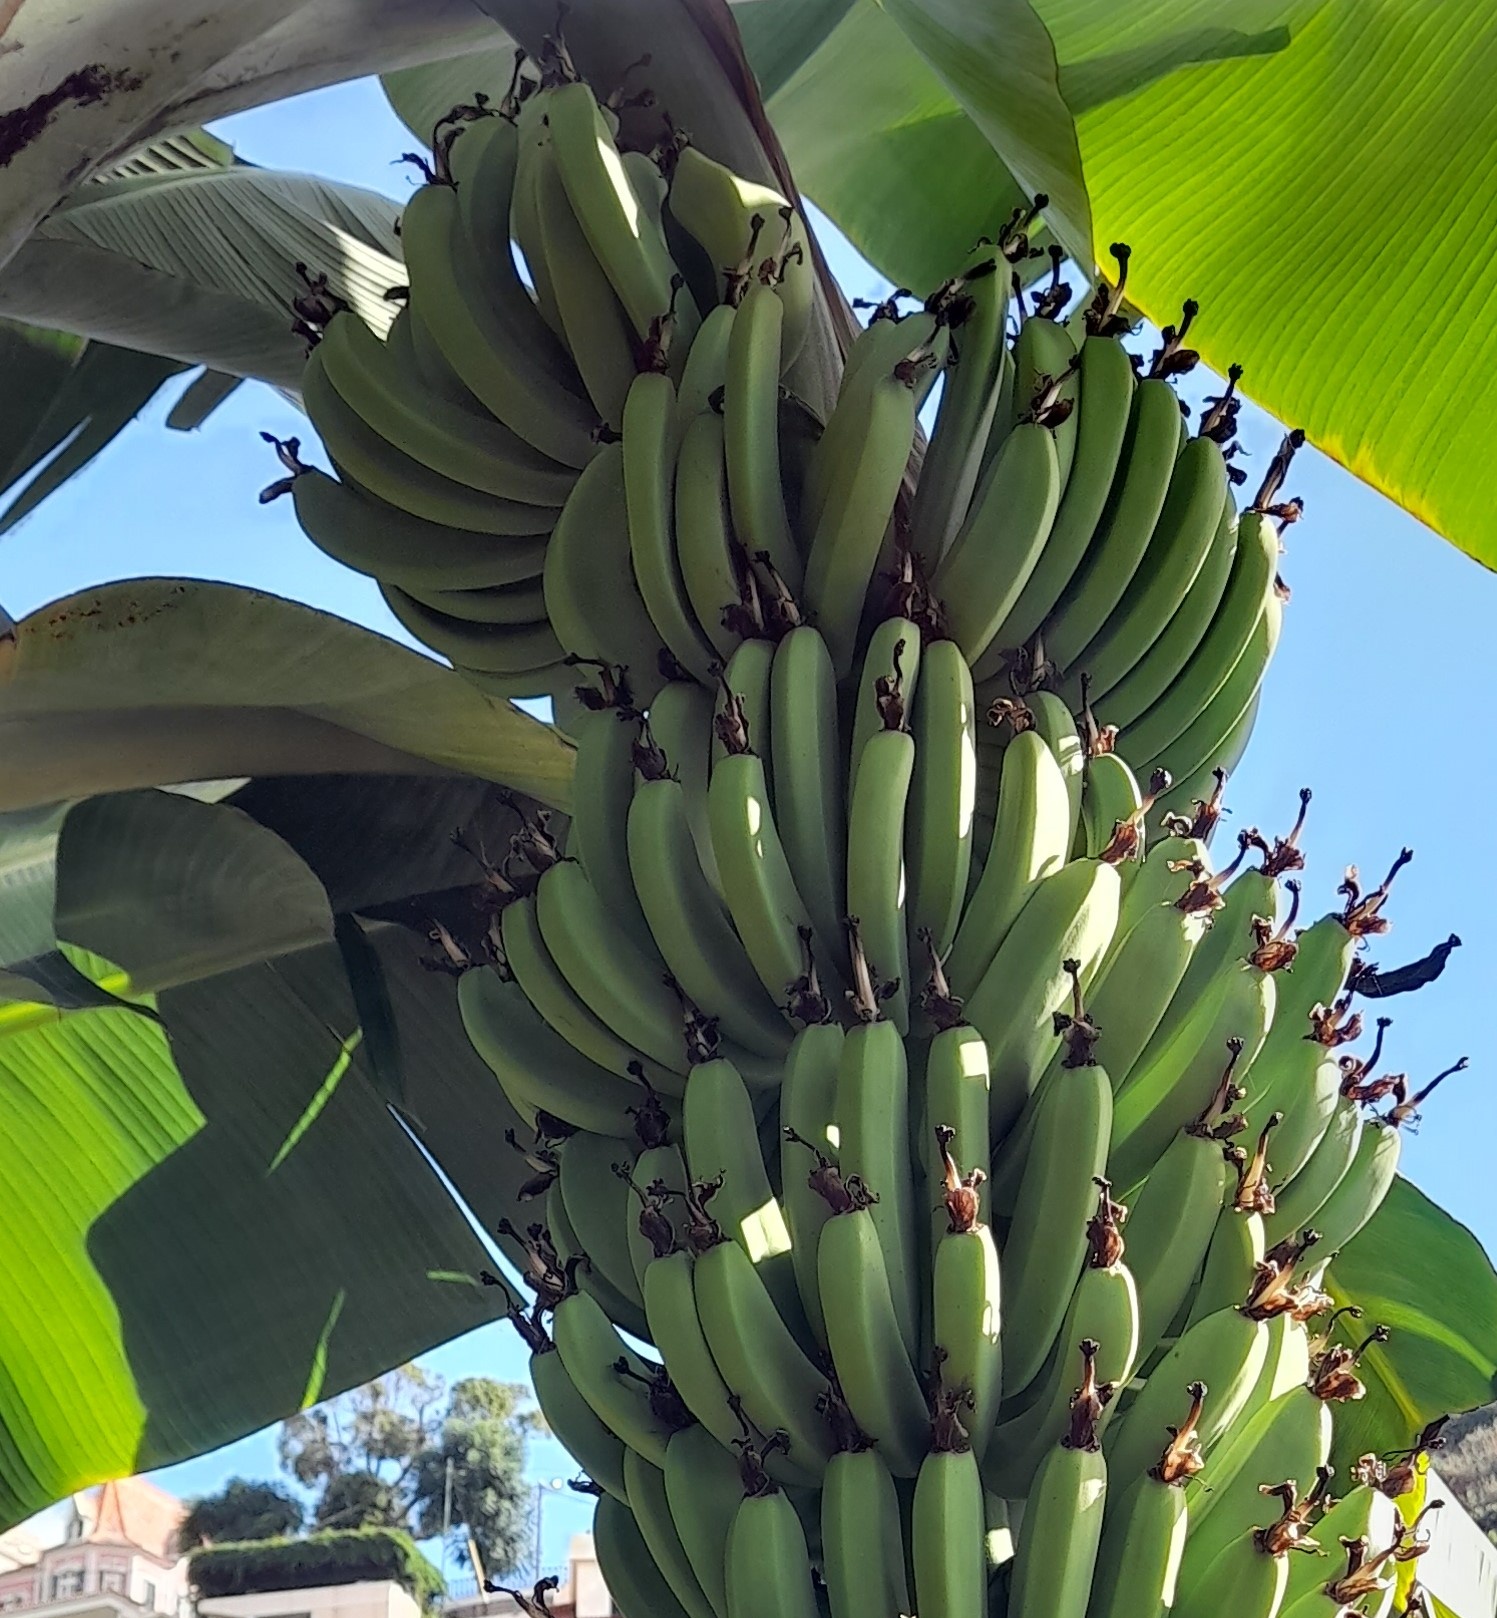
Label: Keep